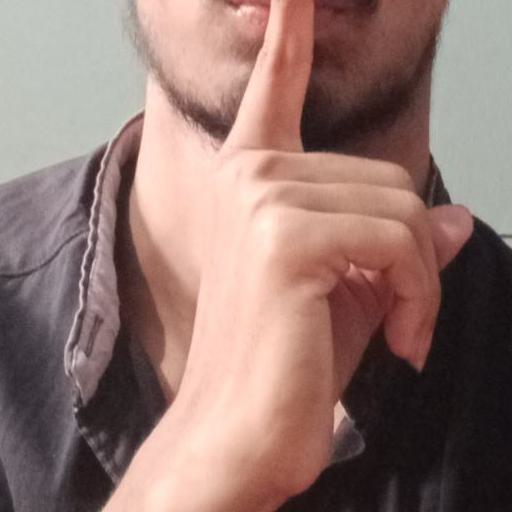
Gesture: mute